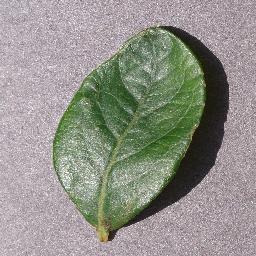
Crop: blueberry
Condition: healthy